Rules of basketball

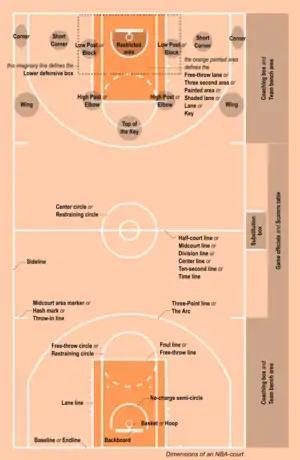
Most important terms related to the basketball court

The rules of basketball are the rules and regulations that govern the play, officiating, equipment and procedures of basketball. While many of the basic rules are uniform throughout the world, variations do exist. Most leagues or governing bodies in North America, the most important of which are the National Basketball Association and NCAA, formulate their own rules. In addition, the Technical Commission of the International Basketball Federation (FIBA) determines rules for international play; most leagues outside North America use the complete FIBA ruleset.